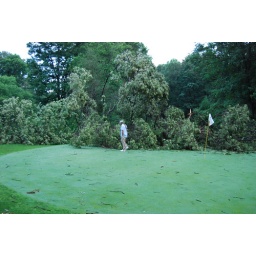
Huge oak tree blown down in storm #6 green